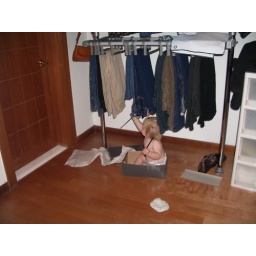
Frank in a shoe box under our wardrobe